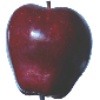
Label: red_delicious_apple